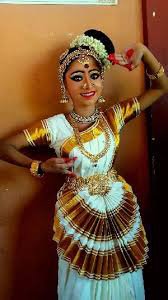
Dance form: mohiniyattam